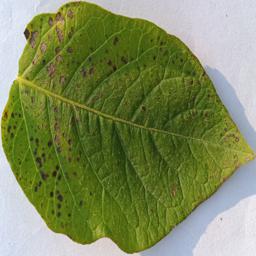
Etiqueta: Tizon_Temprano